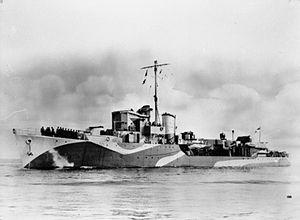
Le HMS Haydon est un destroyer d'escorte de classe Hunt de type III construit pour la Royal Navy pendant la Seconde Guerre mondiale